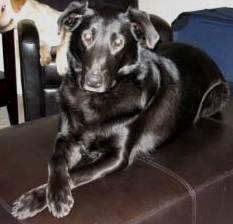
dog